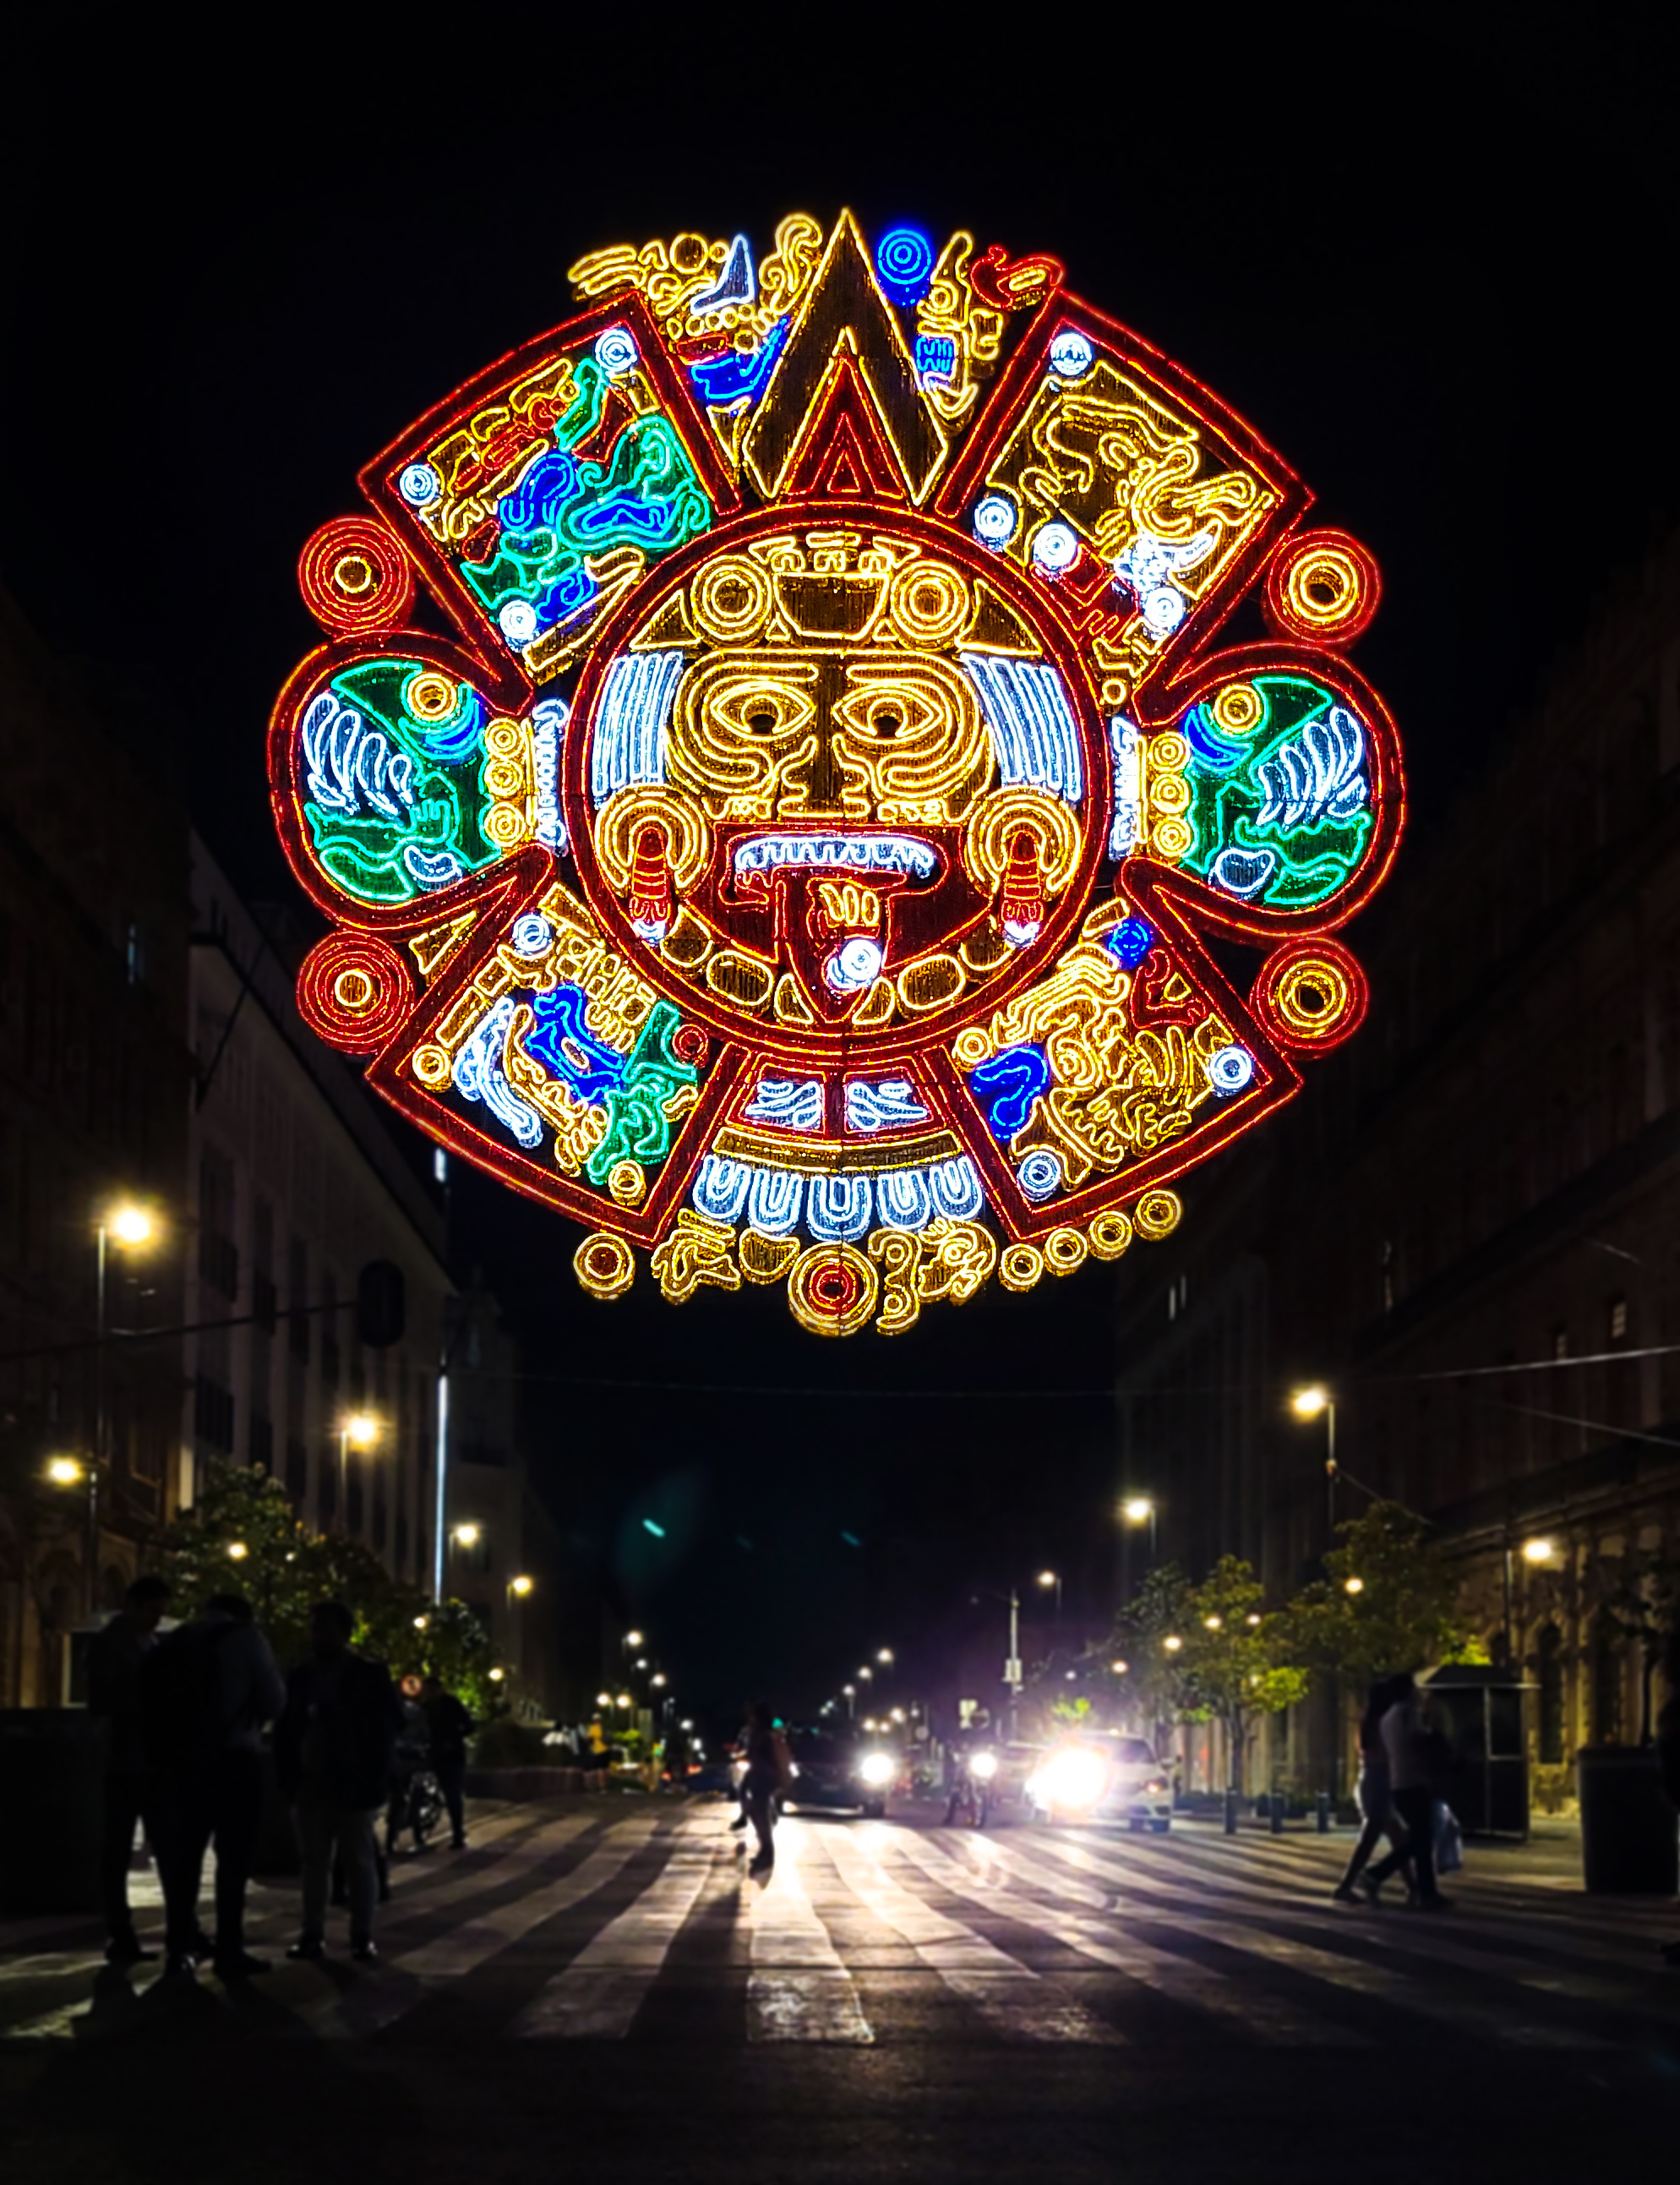
art, light, black, infrastructure, lighting, architecture, street light, city, landmark, automotive lighting, Tints and shades, metropolitan area, midnight, electricity, darkness, road surface, human settlement, urban area, event, road, metropolis, circle, glass, symmetry, street, light fixture, night, fun, visual arts, town, electronic signage, pedestrian, signage, neon, stained glass, illustration, evening, font, downtown, mixed use